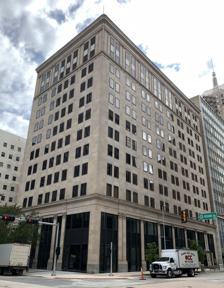
Building: 100 Park Avenue Building
Country: United States of America
Year built: 1923
Building in Oklahoma City, Oklahoma 100 Park Avenue Building Medical Arts Building General information Status Completed Type Office Location 100 Park Avenue, Oklahoma City, Oklahoma United States Coordinates 35°28′07″N 97°30′52″W / 35.46861°N 97.51444°W / 35.46861; -97.51444 Completed 1923 Opening 1923 Renovated 1964 Owner SL Green Realty Height Roof 160 ft (49 m) Technical details Floor count 12 Floor area 9,104 m 2 (97,990 sq ft) References The 100 Park Avenue Building , formerly known as the Medical Arts Building , is a high-rise in downtown Oklahoma City .  The 100 Park Avenue Building has 12 stories and is 160 feet (49 m) tall.  The building is constructed in the Art Deco style and was designed by Solomon Andrew Layton . It opened in 1923, at which point it was the tallest building in Oklahoma City. Architecture Art Deco style emphasizes geometric forms: spheres, polygons, rectangles, trapezoids , zigzags, chevrons , and sunburst motifs . Elements are often arranged in symmetrical patterns. Modern materials such as aluminum , stainless steel , Bakelite , chrome , and plastics are used. Colors tend to be vivid and high-contrast. See also List of tallest buildings in Oklahoma City References ^ "100 Park Avenue Building" . SkyscraperPage . ^ "Layton, Solomon Andrew" . Encyclopedia of Oklahoma History and Culture . Oklahoma Historical Society . ^ Wood, Ghislaine. Essential Art Deco . London: VA&A Publications. ISBN 0-8212-2833-1 . ^ Hauffe, Thomas (1998). Design: A Concise History (1 ed.). London: Laurence King. ^ "Art Deco Style" . Museum of London. ^ Fisher, Carol. "Art Deco – The Modern Style" . ^ Kapty, Patrick (1999). "Art Deco: 1920 – 1930" . v t e Skyscrapers in Oklahoma City Current Devon Energy Center BancFirst Tower First National Center City Place Oklahoma Tower BOK Park Plaza Strata Tower Valliance Bank Tower Bank of Oklahoma Plaza Leadership Square Regency Tower Founders Tower Mid America Tower Union Plaza The Classen Dowell Center 101 Park Avenue Building 100 Park Avenue Building Colcord Hotel 50 Penn Place Skirvin Hilton Hotel Oklahoma County Courthouse See also List of tallest buildings in Oklahoma City Preceded by Colcord Building Tallest Buildings in Oklahoma City 1923—1927 49m Succeeded by Dowell Center This article about a building or structure in Oklahoma is a stub . You can help Wikipedia by expanding it . v t e This article related to Oklahoma City is a stub . You can help Wikipedia by expanding it . v t e